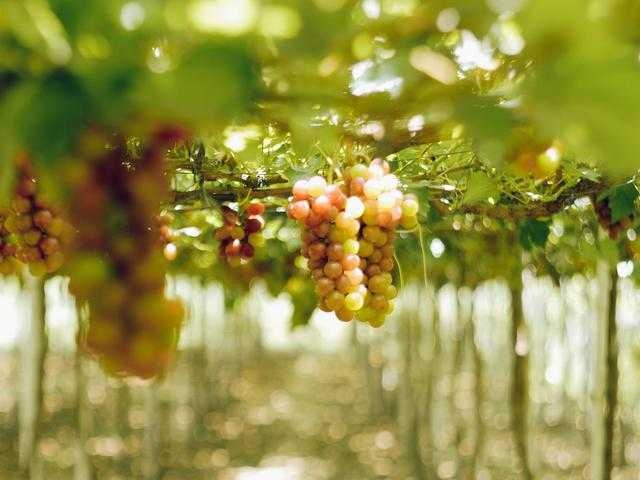
Label: Grapes